Shilpa Shetty filmography

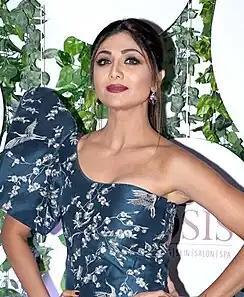
Shetty in 2018

Shilpa Shetty is an Indian actress who is primarily known for her work in Hindi films, in addition to a few Telugu, Kannada and Tamil films. Shetty made her acting debut opposite Shah Rukh Khan in the 1993 thriller "Baazigar". Shetty's performance earned her two Filmfare Awards nominations for Lux New Face of the Year and Best Supporting Actress. She subsequently earned recognition with dual roles in the 1994 action-comedy "Main Khiladi Tu Anari". After initial success, Shetty's films fared poorly at the box office for the next five years. Films Shetty starred in including action drama "Aag", romantic drama "Aao Pyaar Karen", comedy "Haathkadi" and "Chhote Sarkar" proved to be financially unsuccessful.